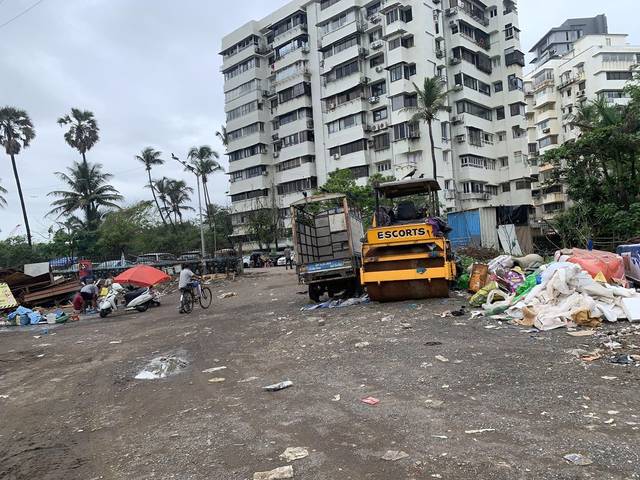
Region: India
Coordinates: 19.058, 72.822